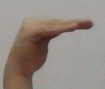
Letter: haa